List of New Hampshire historical markers (26–50)

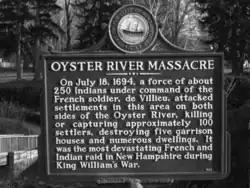
Marker in Durham for the Raid on Oyster River

"New Hampshire, as granted by authority of the English Crown to Captain John Mason in 1629, was bounded on the west and north by a curved line 60 miles distant from the sea. The course of this proprietary boundary, called the 'Masonian Curve', coincides with the nearby town line between Wilmot and Springfield."